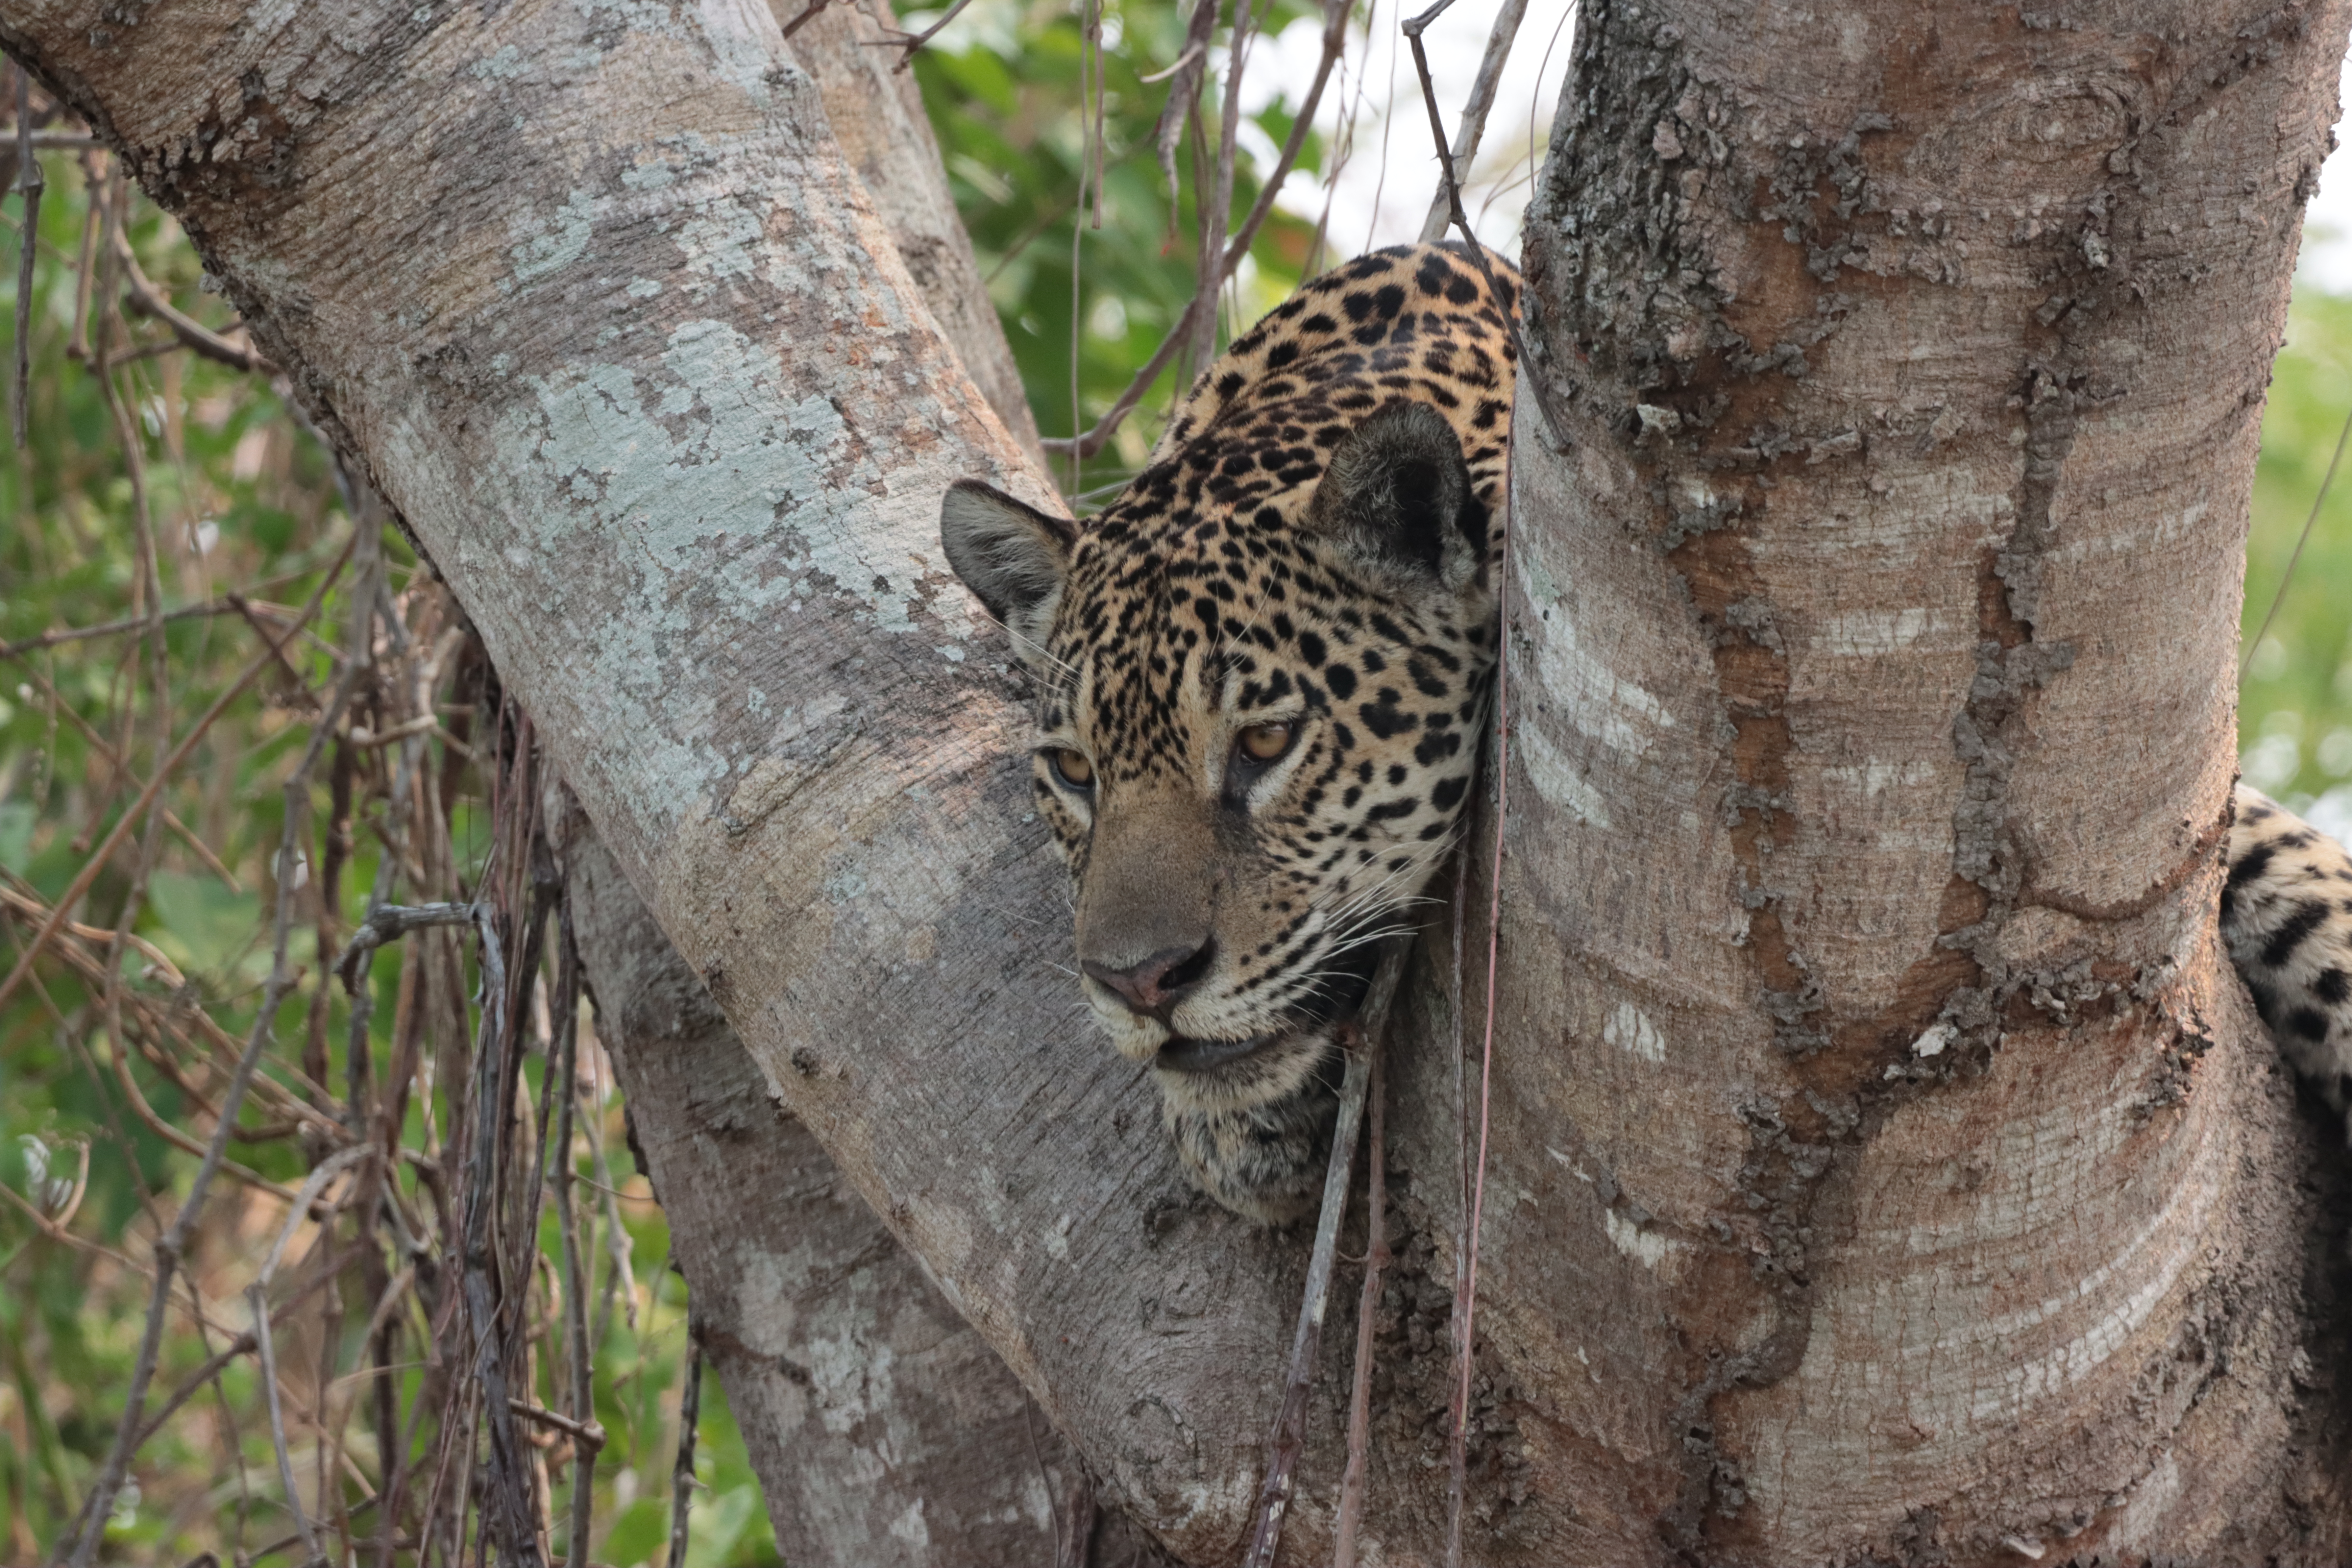
Jaguar: Medrosa